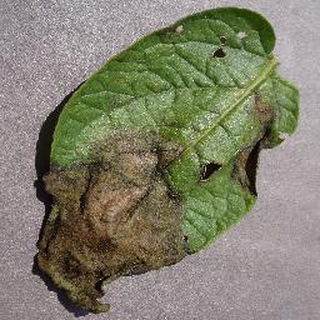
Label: potato_late_blight